Rohitha Bogollagama

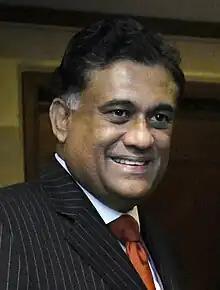
Rohitha Bogollagama at the Shangri-La Dialogue in 2007

Chandrasekera Rohitha Bandara Bogollagama (born 6 August 1954) (known as "Rohitha Bogollagama") (Sinhala: රෝහිත බෝගොල්ලාගම) is a Sri Lankan lawyer and politician. He is a former Governor of Eastern Province, having earlier served as the Cabinet Minister of Foreign Affairs from 28 January 2007 until he was defeated in the General Elections held on 8 April 2010, losing his seat in parliament.